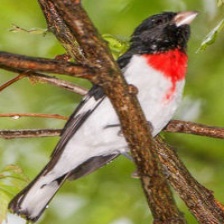
Species: ROSE BREASTED GROSBEAK
Scientific name: PHEUCTICUS LUDOVICIANUS